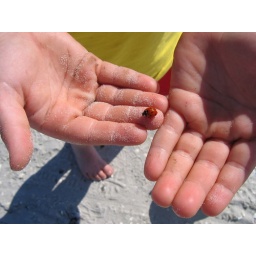
A little boy found a lady bird in the sand